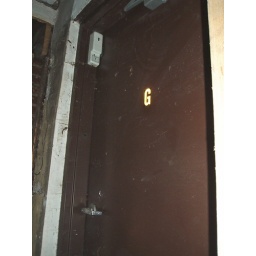
Just above the elevator car (parked in the basement) is the door to the driveway, ground level.